Hereditary cancer syndrome

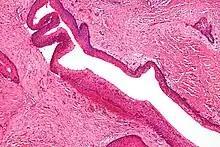
Micrograph showing keratocystic odontogenic tumour, a common finding in nevoid basal cell carcinoma syndrome. H&E stain.

Most cases of familial paraganglioma are caused by mutations in the succinate dehydrogenase (succinate:ubiquinone oxidoreductase) subunit genes (SDHD, SDHAF2, SDHC, SDHB).